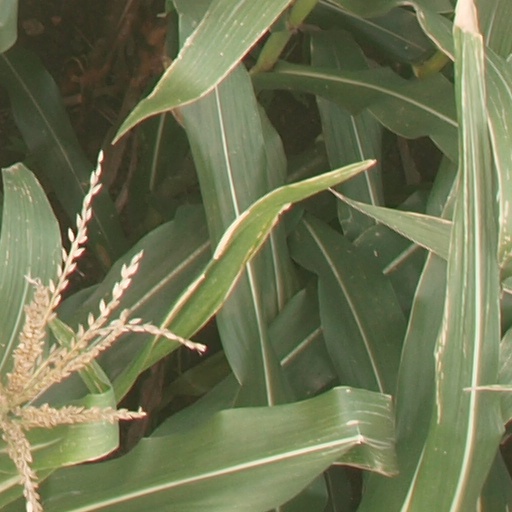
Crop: maize; corn